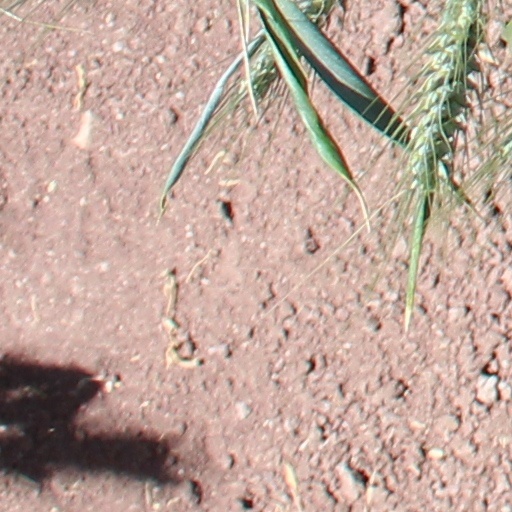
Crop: wheat